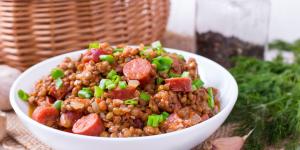
lentejas con thermomix